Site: brandenburg
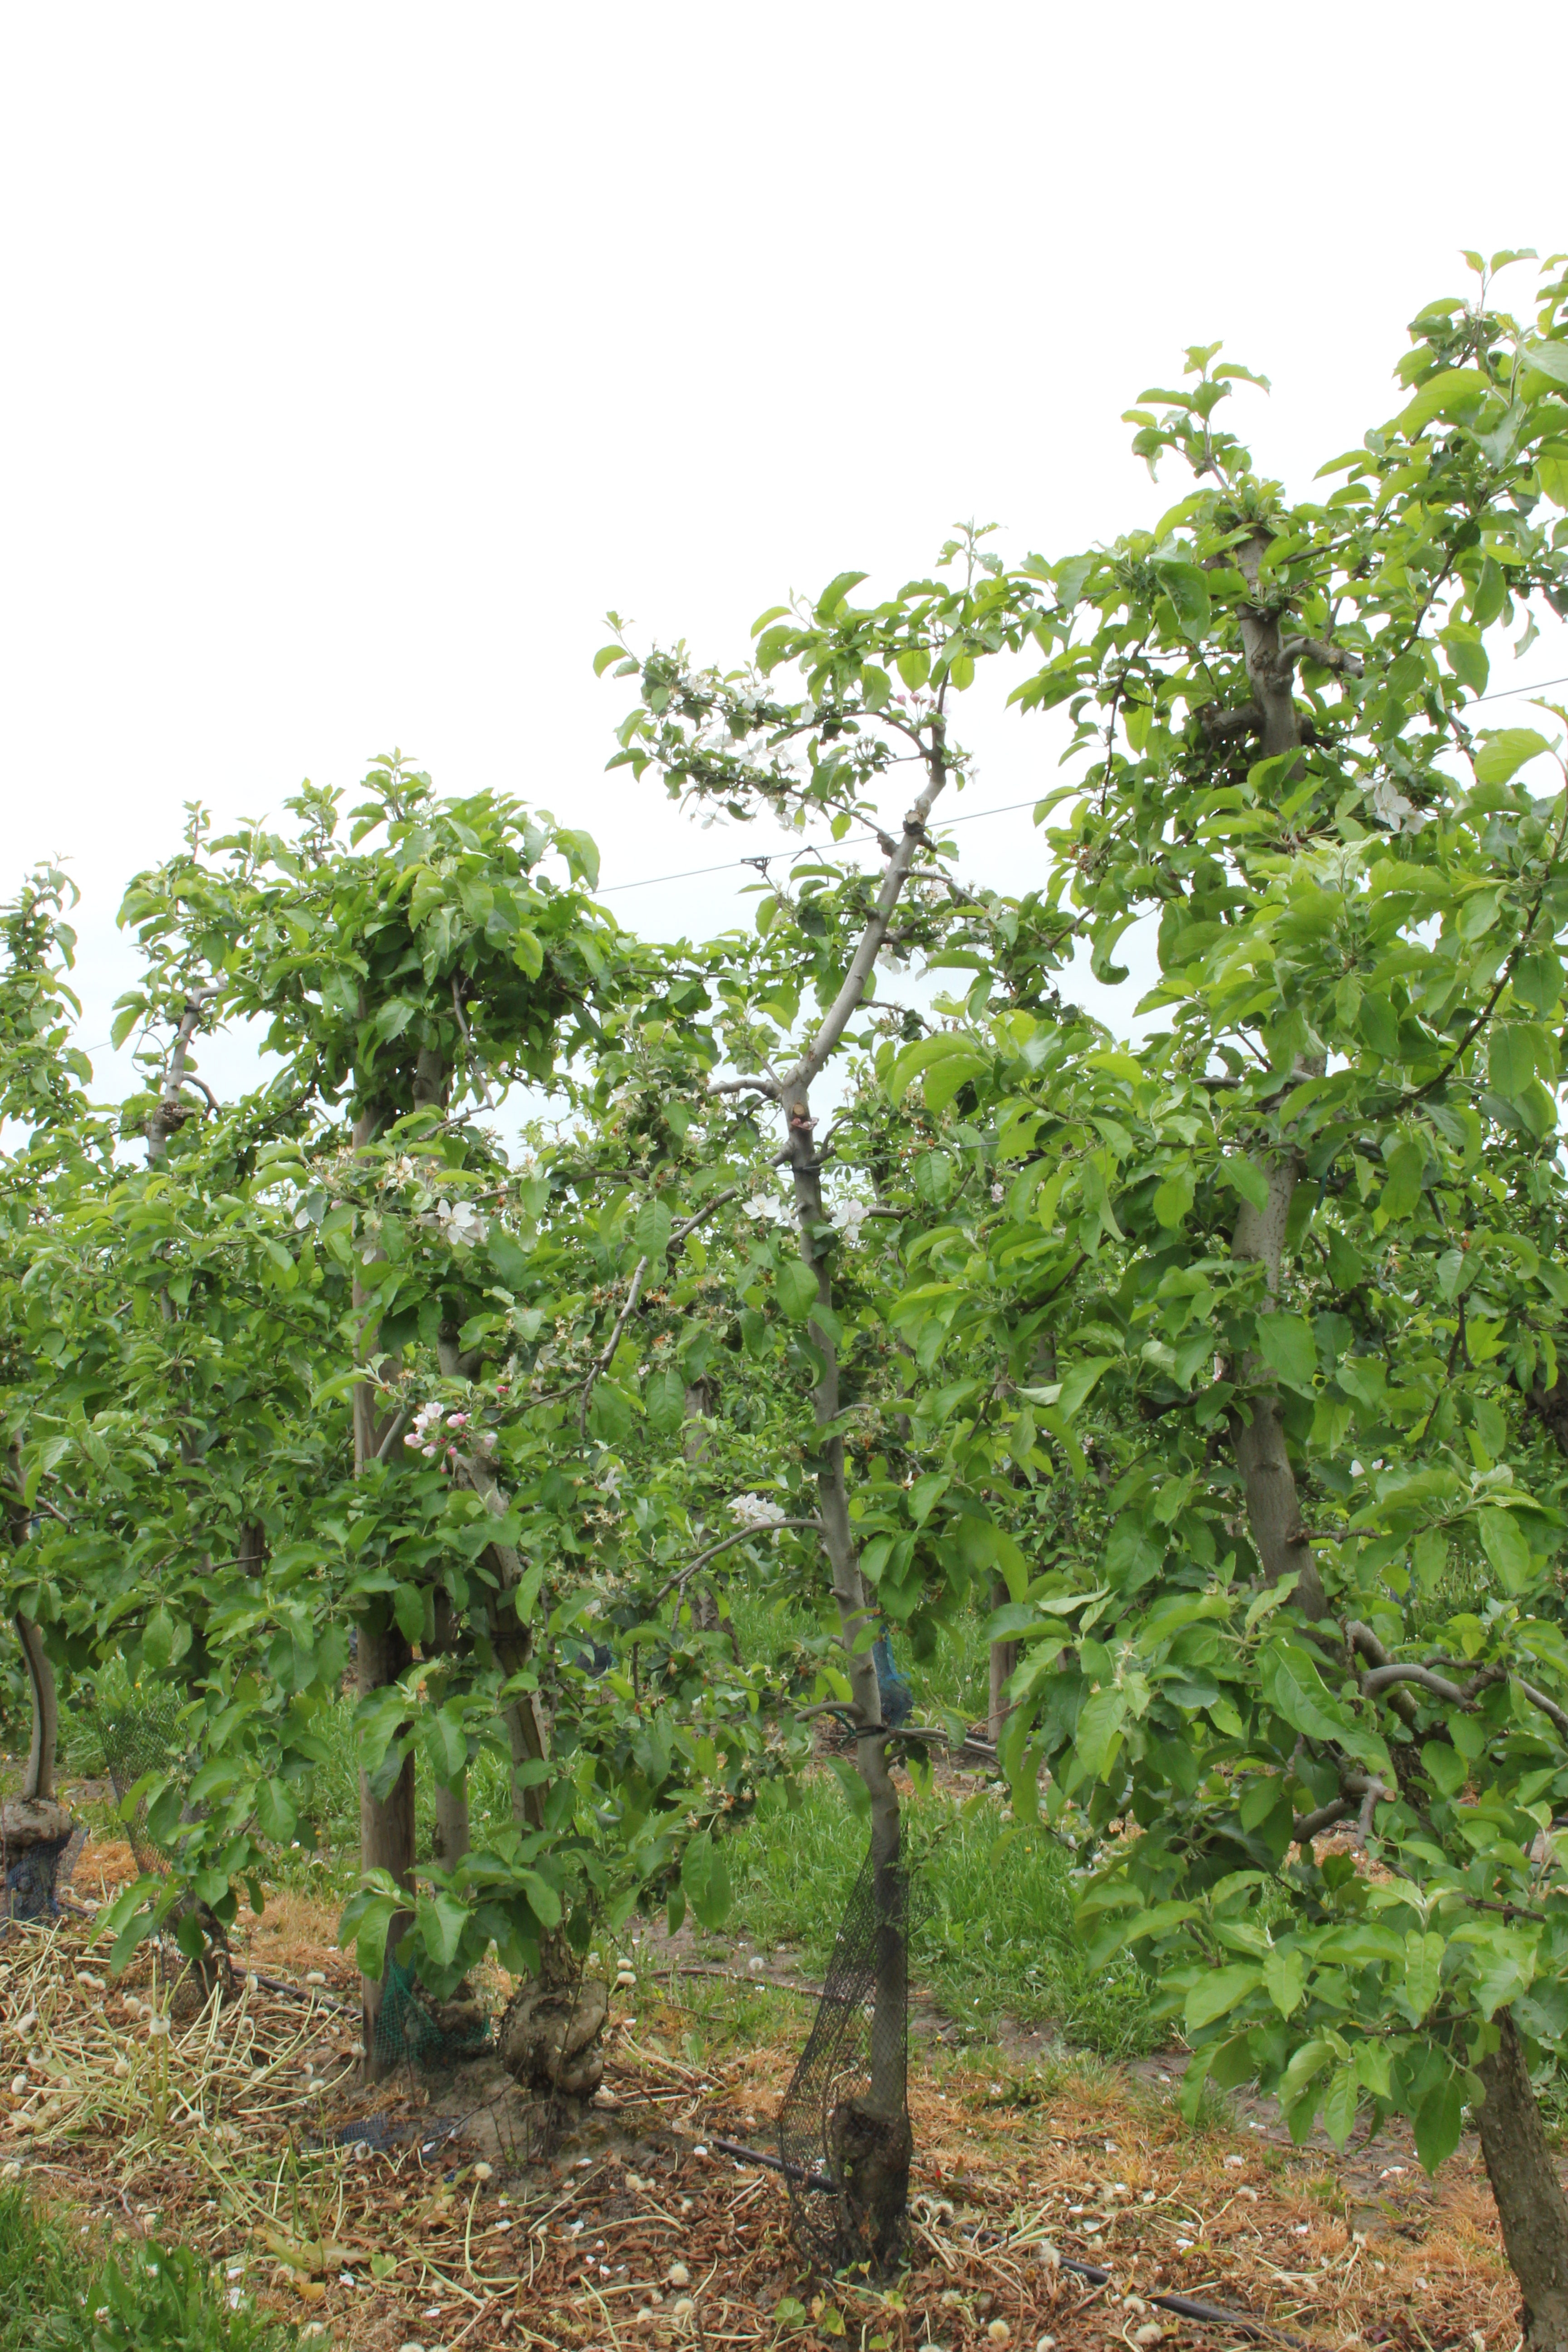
Growth stage (BBCH 67): Flowering